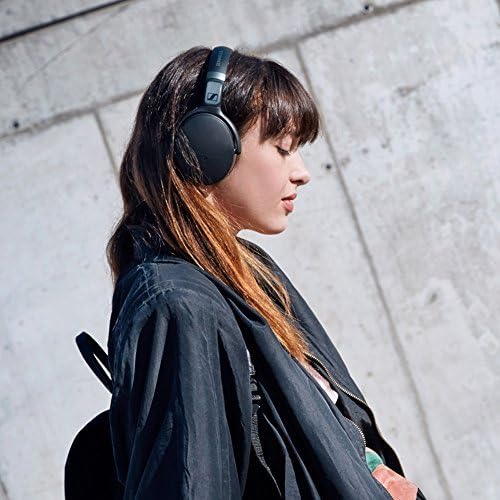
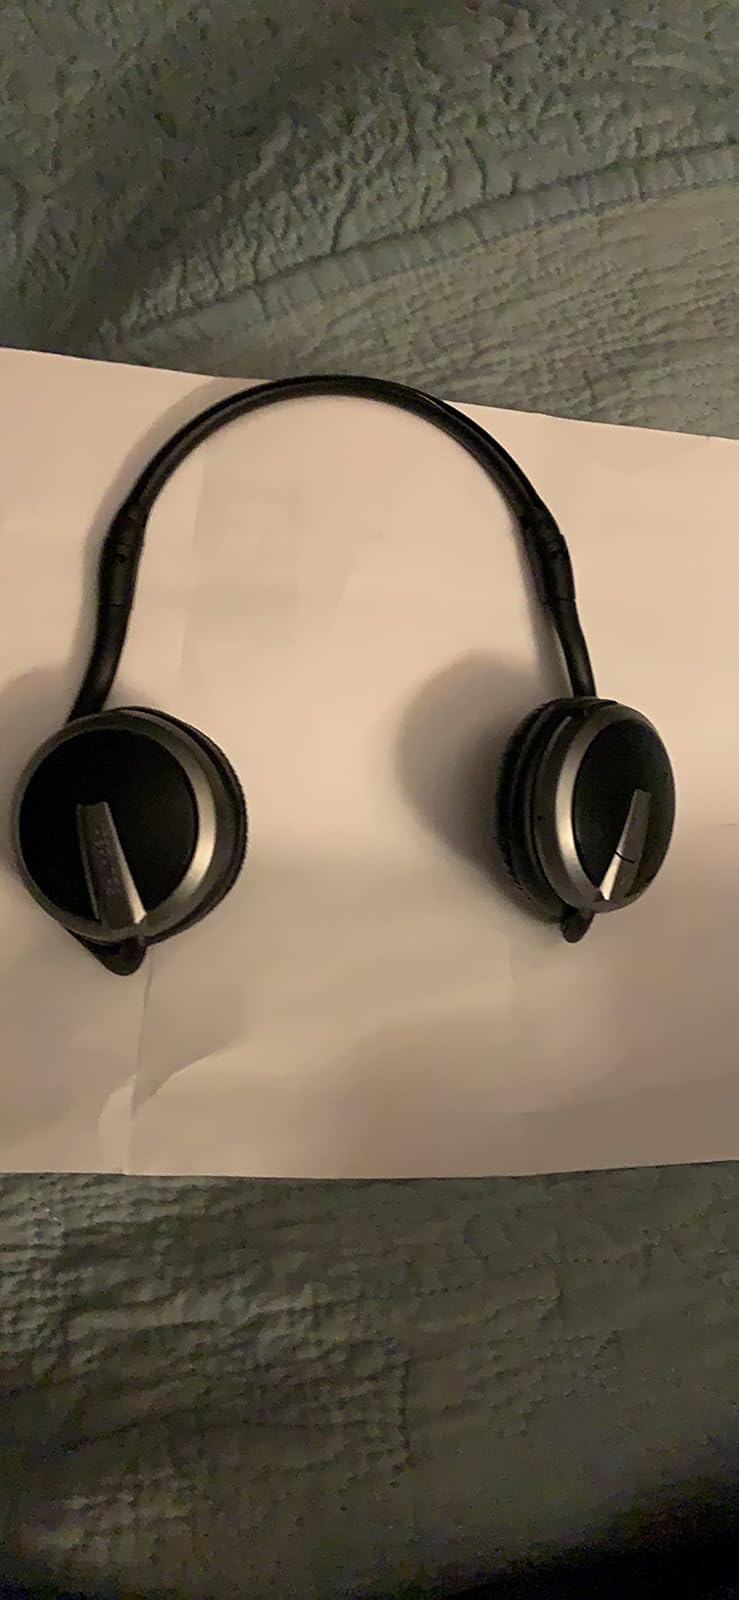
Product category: headphones
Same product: no